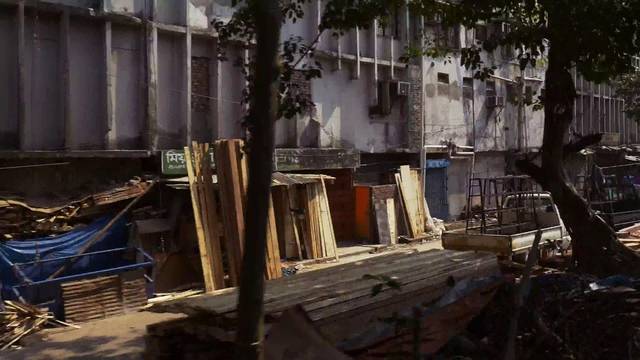
Region: Bangladesh
Coordinates: 23.826, 90.421